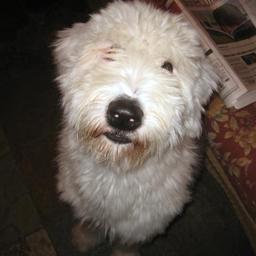
Animal: dogs